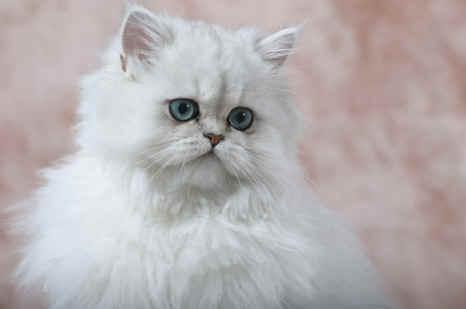
Breed: Persian